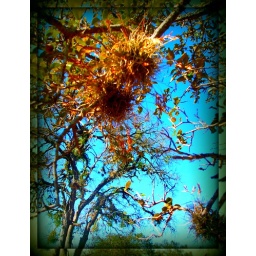
Ball Moss in a clear Texas sky